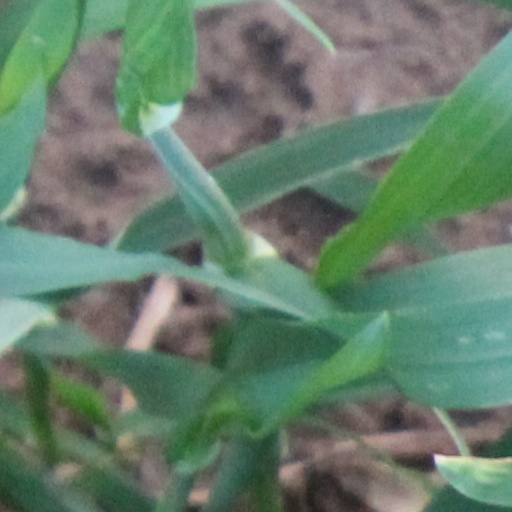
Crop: wheat